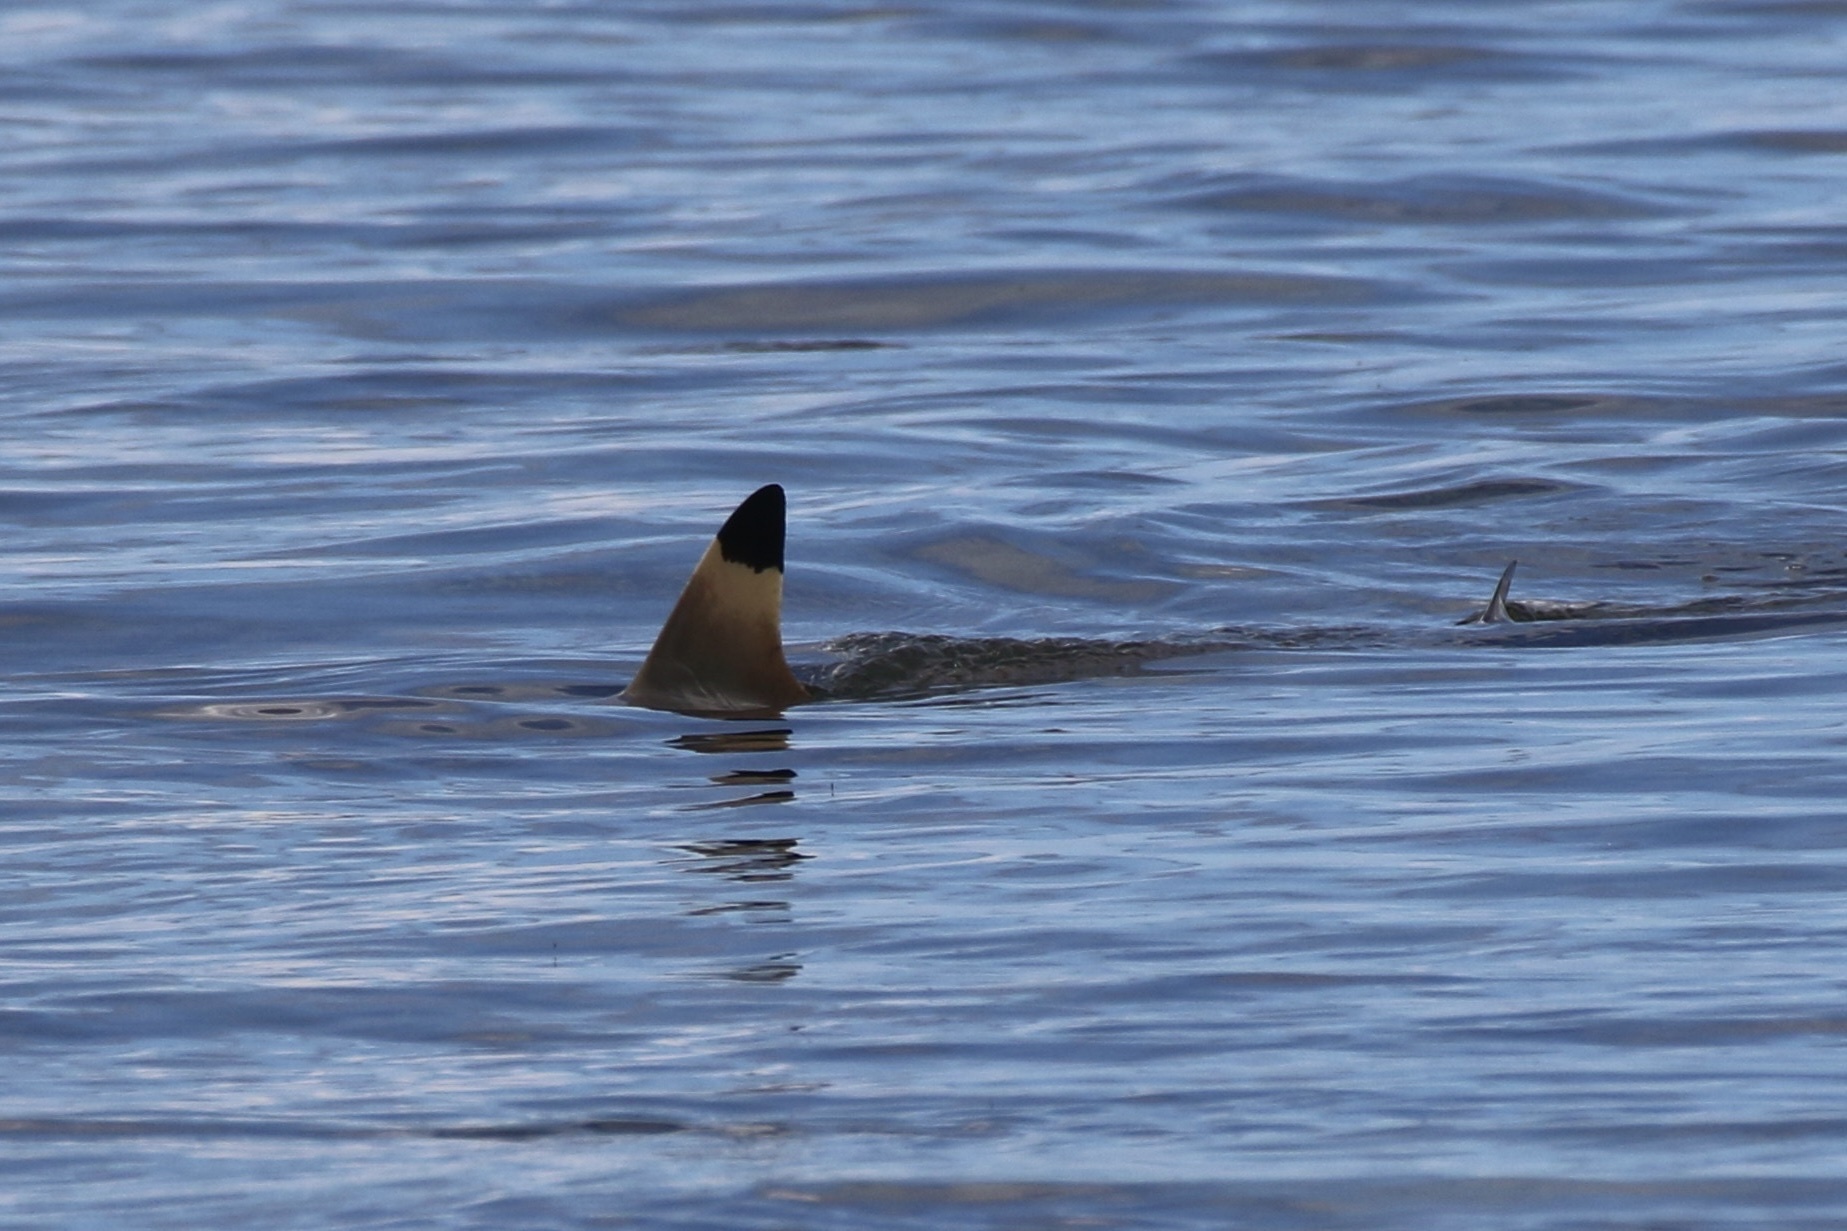
Carcharhinus melanopterus (Blacktip Reef Shark)